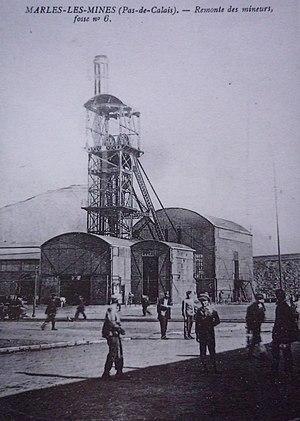
La Fosse n° 6 de la Compagnie des mines de Marles était un charbonnage constitué d'un seul puits situé à Calonne-Ricouart, Pas-de-Calais, Nord-Pas-de-Calais, France.
La fosse nᵒ 6 de la Compagnie des mines de Marles est un ancien charbonnage du Bassin minier du Nord-Pas-de-Calais, situé à Calonne-Ricouart. Le puits d'aérage est commencé le 9 avril 1902 et la fosse est mise en fonction en septembre 1908, date à laquelle est commencé le puits nᵒ 6 de la fosse nᵒ 6 bis - 6 ter, pour une mise en exploitation en 1912. Des cités sont construites au nord et à l'est de la fosse nᵒ 6, et une chapelle à l'ouest.
La Compagnie des mines de Marles exploitait le charbon dans les communes de Marles-les-Mines, Auchel et Calonne-Ricouart, à l'ouest du Bassin minier du Nord-Pas-de-Calais.